Over the Hedge

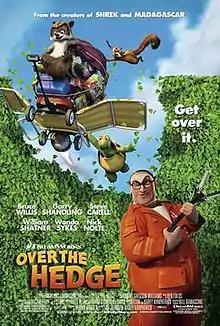
Theatrical release poster

Over the Hedge is a 2006 American animated heist comedy film produced by DreamWorks Animation SKG. Based on the comic strip of the same name, the film was directed by Tim Johnson and Karey Kirkpatrick from a screenplay by Len Blum, Lorne Cameron, David Hoselton and Kirkpatrick, and features the voices of Bruce Willis, Garry Shandling, Steve Carell, William Shatner, Wanda Sykes and Nick Nolte. Set in Indiana, the plot follows RJ, a raccoon who is forced to deliver food to a bear named Vincent after accidentally destroying his stockpile of food, whereupon he manipulates a family of woodland animals who have recently awakened from hibernation into helping him steal food in order to speed up the process.